Michael Shepherd (psychiatrist)

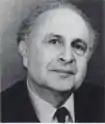

Michael Shepherd (30 July 1923 – 21 August 1995) was a British psychiatrist, Professor of Epidemiological Psychiatry at the Institute of Psychiatry (King's College London), and a consultant psychiatrist at the Maudsley Hospital, London. He was the author of numerous publications in the field of psychiatry.